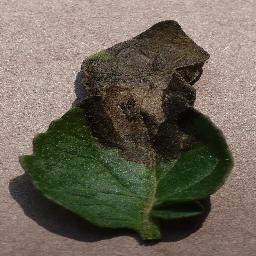
Label: Tomato___Late_blight